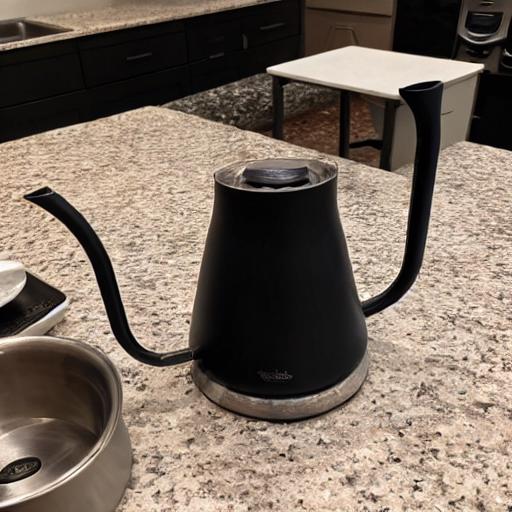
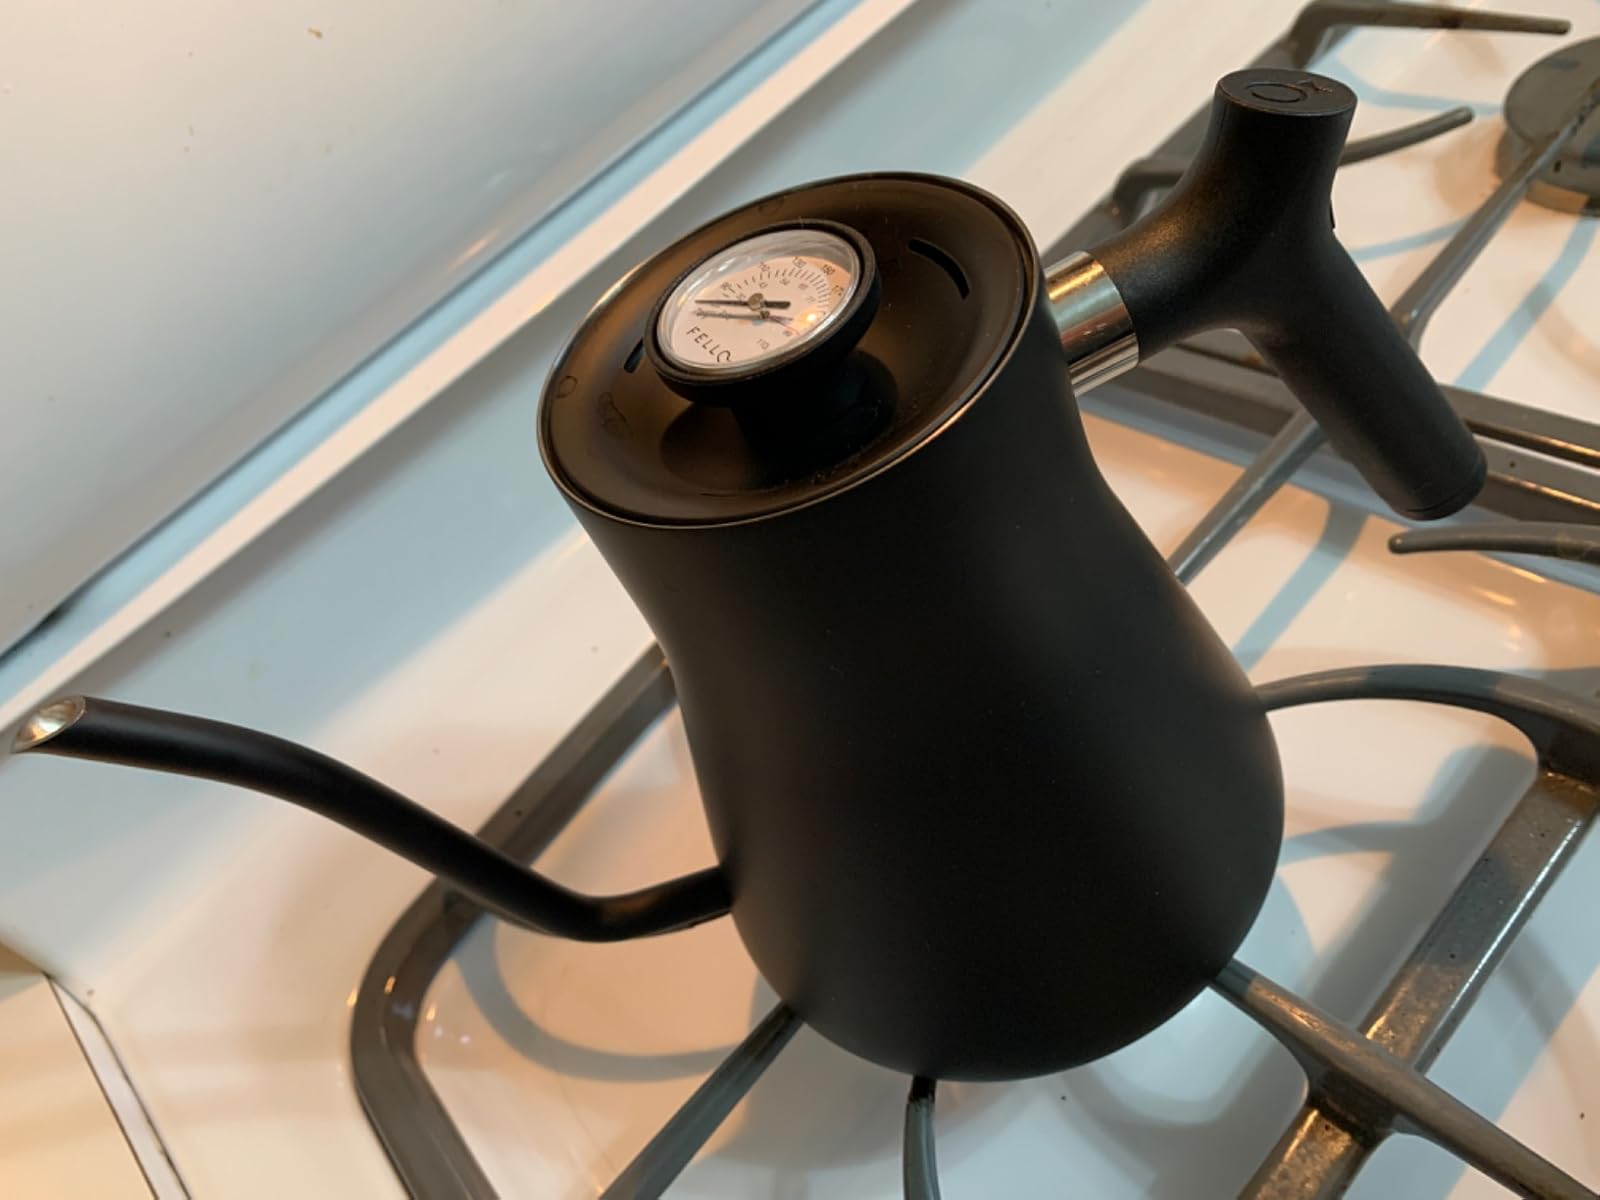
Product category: items_kettle
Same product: no